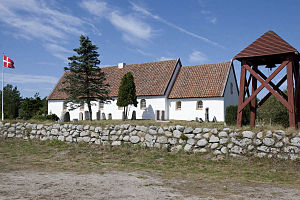
Råbjerg Kirke
Råbjerg Kirke i august 2008
Råbjerg Kirke, kirke i den nordlige del af Danmark
Råbjerg Kirke er beliggende i Vendsyssel, og formodentlig opført i 1220–1300 ved overgangen fra romansk stil til gotisk. Der er meget lidt bebyggelse i området.